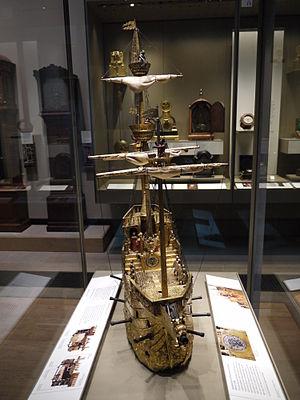
La Nef-automate, aussi dite Nef de Charles Quint, est une horloge-automate ou galion mécanique en forme de navire réalisée au XVIᵉ siècle et attribuée à l'orfèvre allemand Hans Schlottheim.